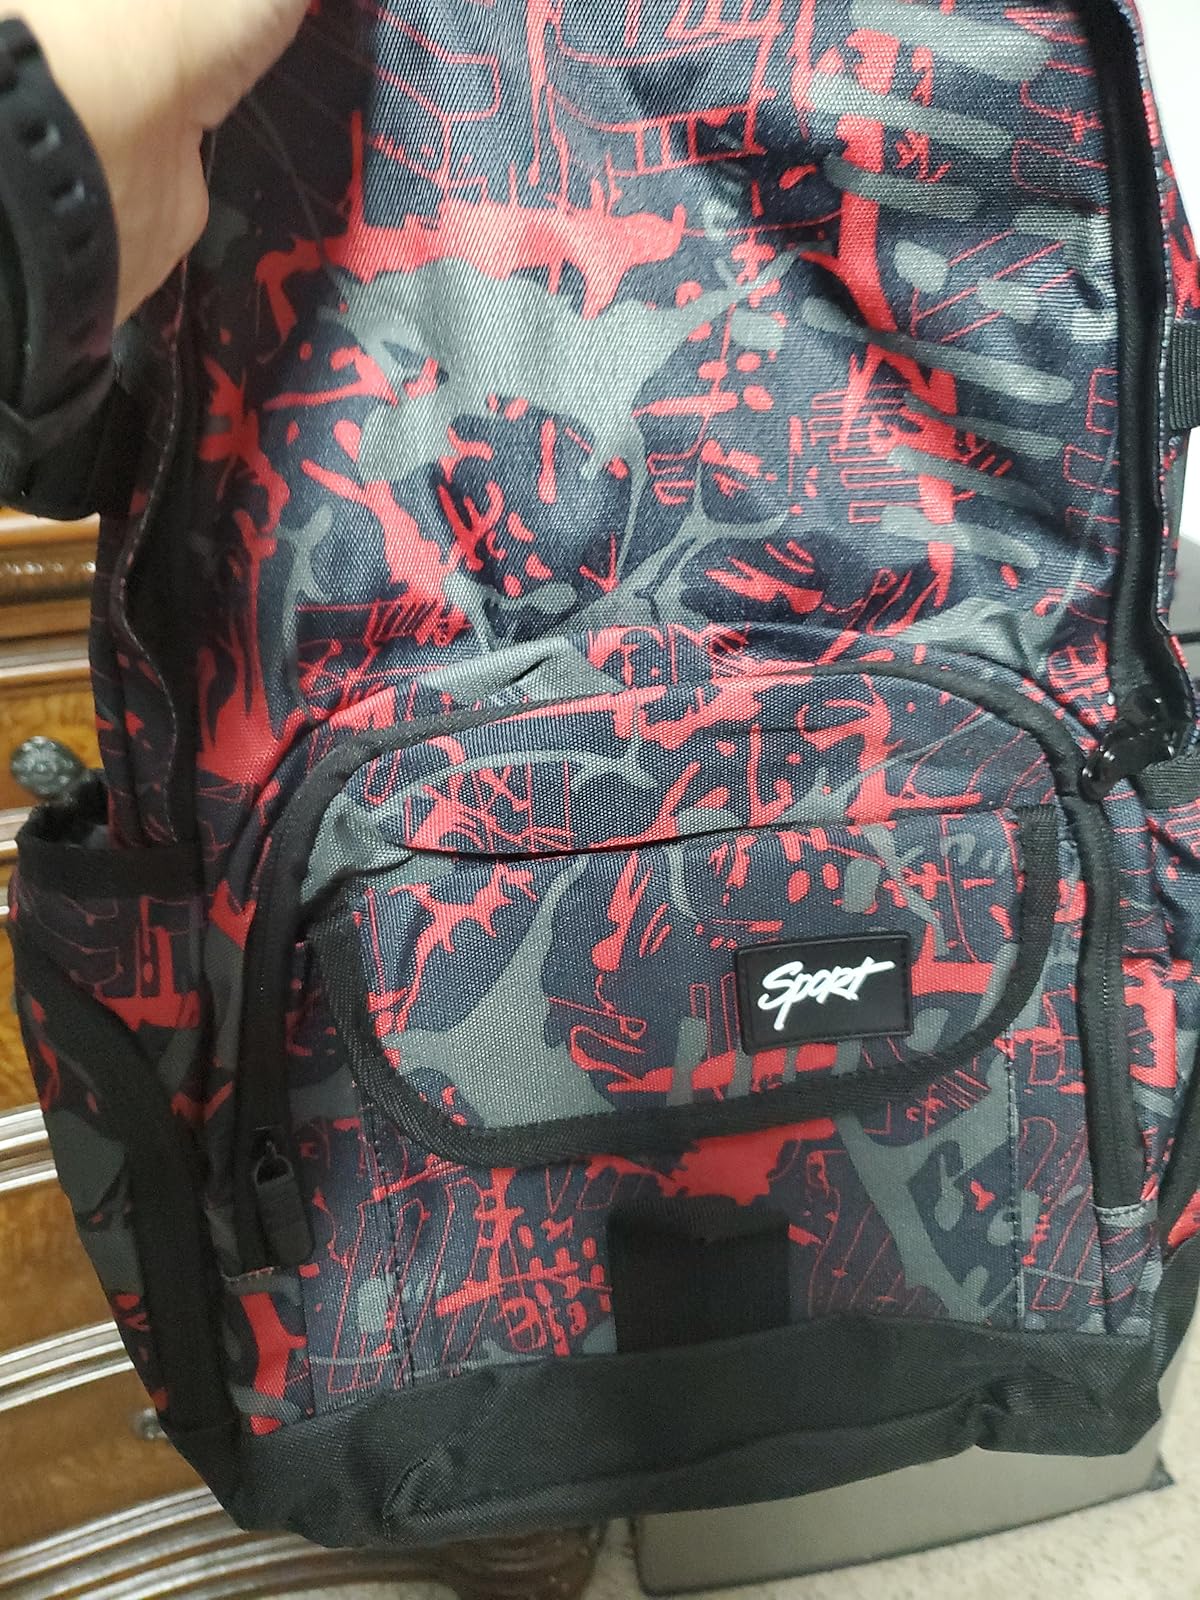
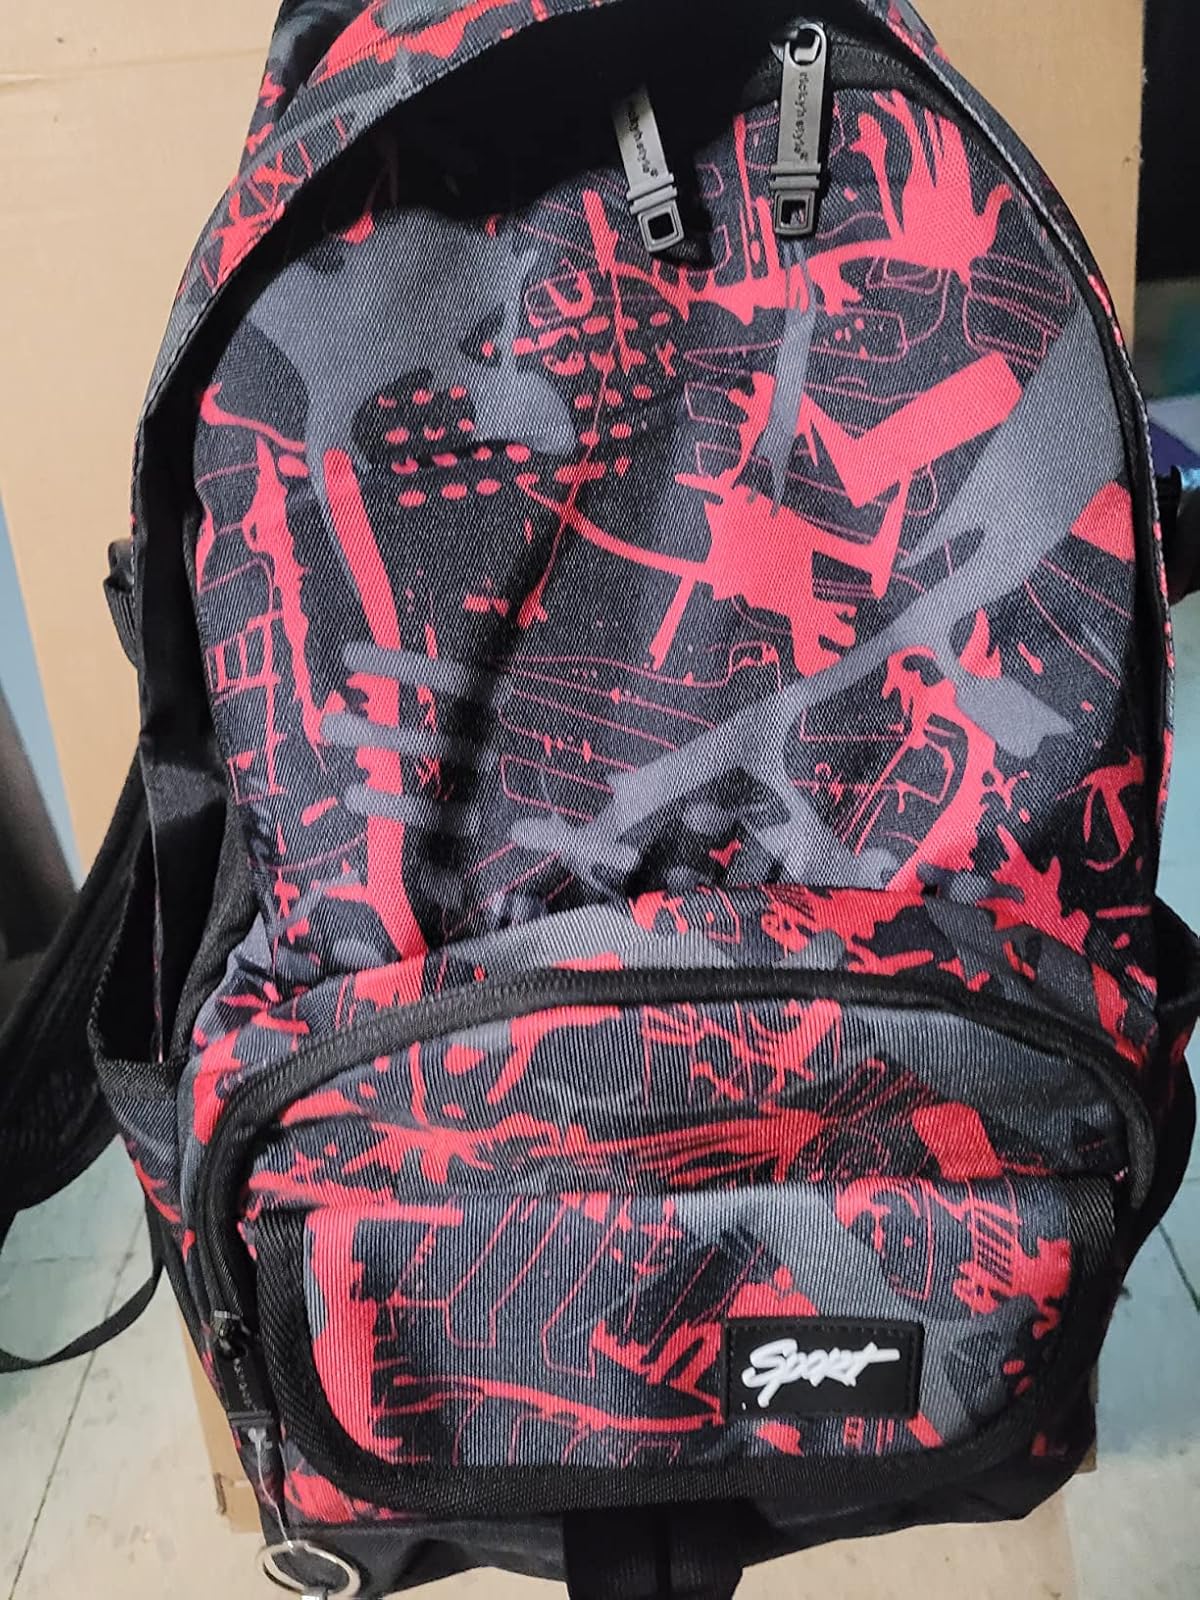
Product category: bag
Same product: yes